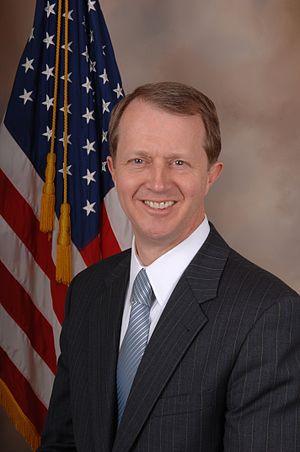
John Herbert Adler est un homme politique américain né le 23 août 1959 et mort le 4 avril 2011. Membre du Parti démocrate, il représente le New Jersey à la Chambre des représentants des États-Unis de 2009 à 2011.